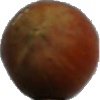
Label: nut_forest